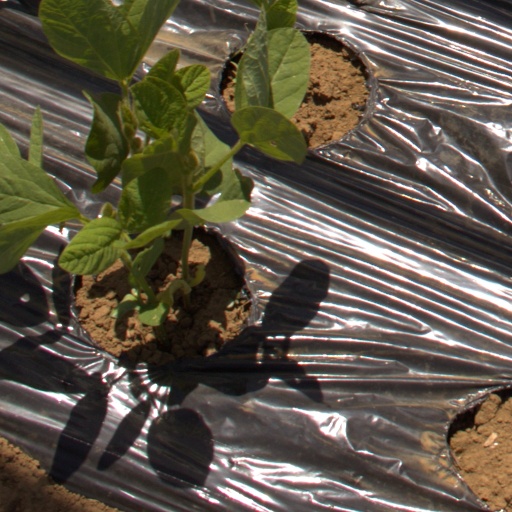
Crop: Jerusalem artichoke